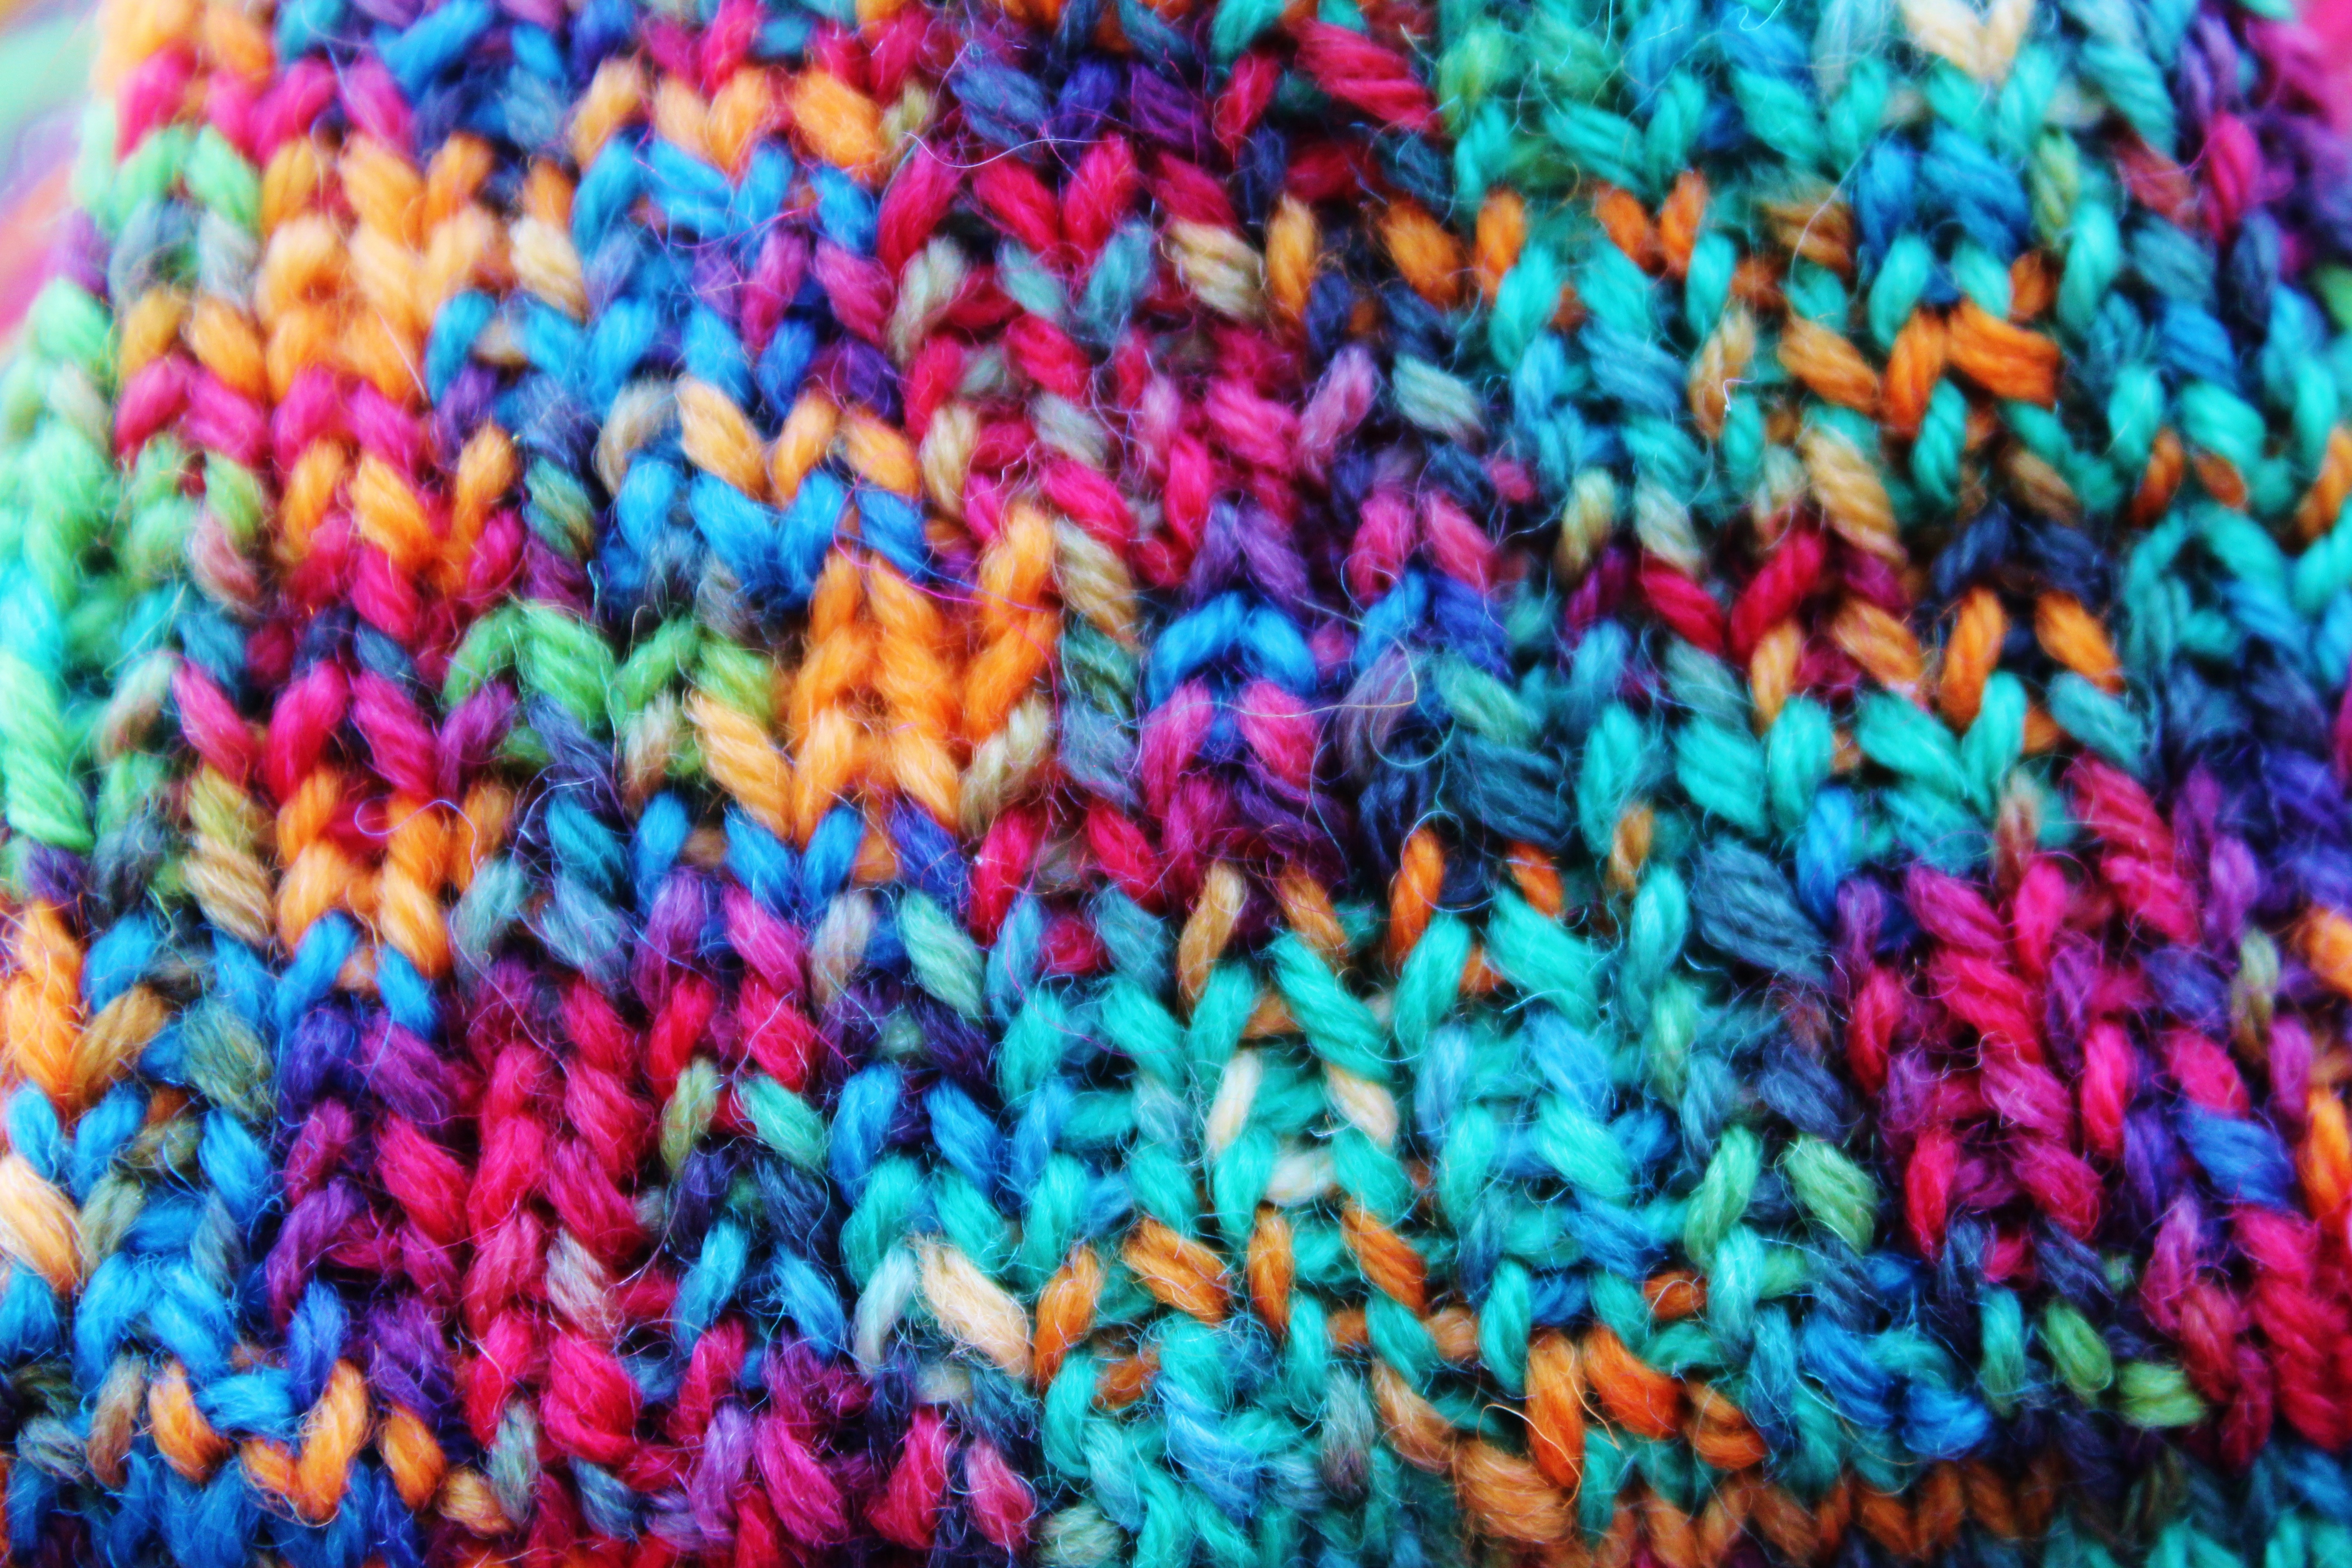
winter, warm, pattern, color, colorful, knit, thread, crochet, knitting, textile, art, mesh, rib, socks, hand labor, knit socks